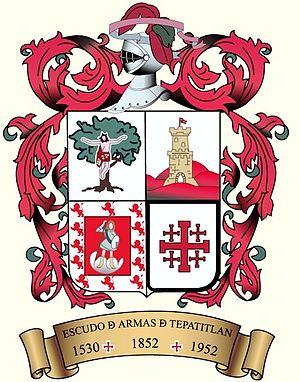
Tepatitlán de Morelos une municipalité de l'État de Jalisco au Mexique.